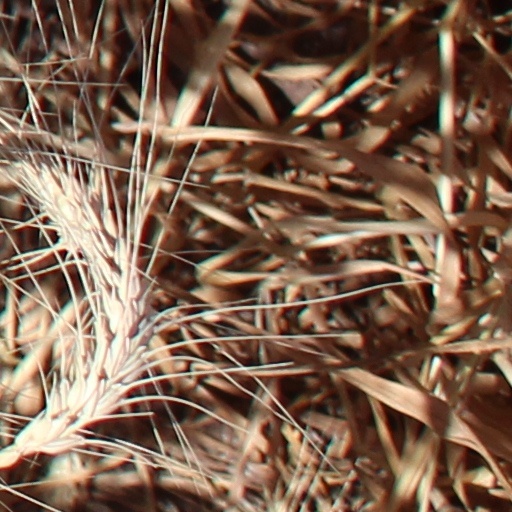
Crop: wheat